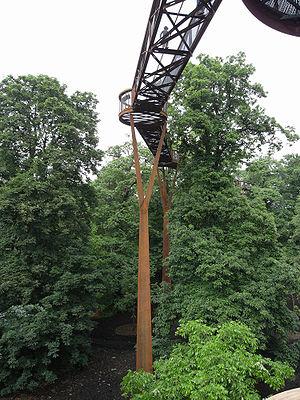
Un chemin des cimes, appelé également parfois chemin suspendu ou chemin dans la canopée, ce dernier par traduction littérale de l'anglais canopy walkway ou treetop walkway, est un itinéraire surélevé traversant une forêt, permettant à des visiteurs de découvrir les arbres d'un point de vue inhabituel. Il peut être associé à un sentier d'interprétation ainsi qu'à un parcours acrobatique en hauteur, mais n'a pas pour fonction primordiale une activité culturelle ni sportive.
Les jardins de Kew sont un ensemble de jardins et de serres situés entre les quartiers de Richmond upon Thames et de Kew, à l'ouest de Londres. Sur une superficie de 121 hectares, ils abritent l'une des plus importantes collections de plantes du monde — plus de 30 000 espèces de végétaux — et un centre de recherche en botanique réputé. Leur herbier est également l'un des plus grands du monde, avec plus de sept millions de spécimens. Fondé en 1759, ce lieu devenu emblématique de l'époque victorienne, qui accueille chaque année deux millions de visiteurs, a été inscrit en juillet 2003 sur la liste du patrimoine mondial établie par l'UNESCO.